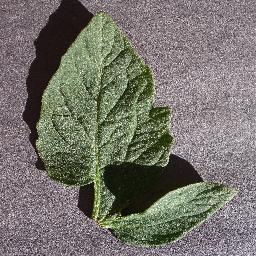
Label: Tomato___healthy